Rudelle

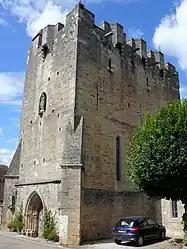
Saint Martial fortified church, dating from the 13th century.

Rudelle is a commune in the Lot department in south-western France.